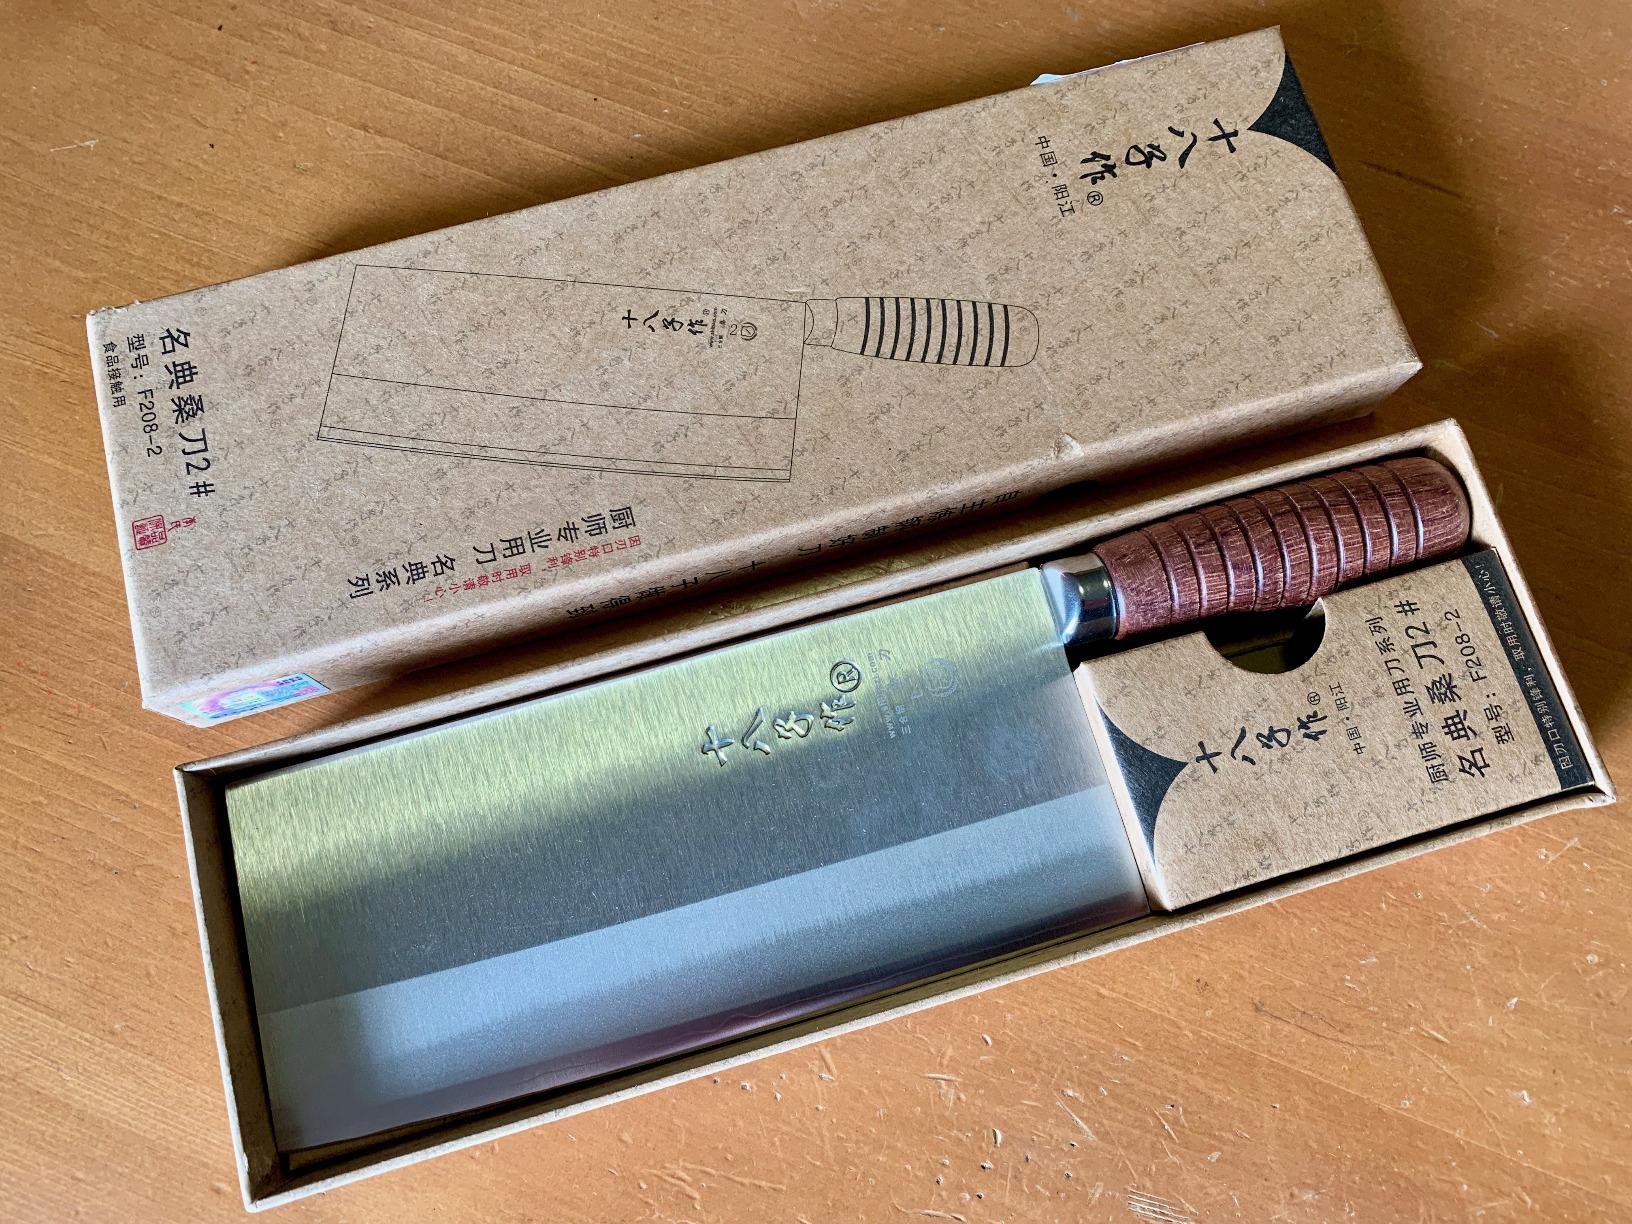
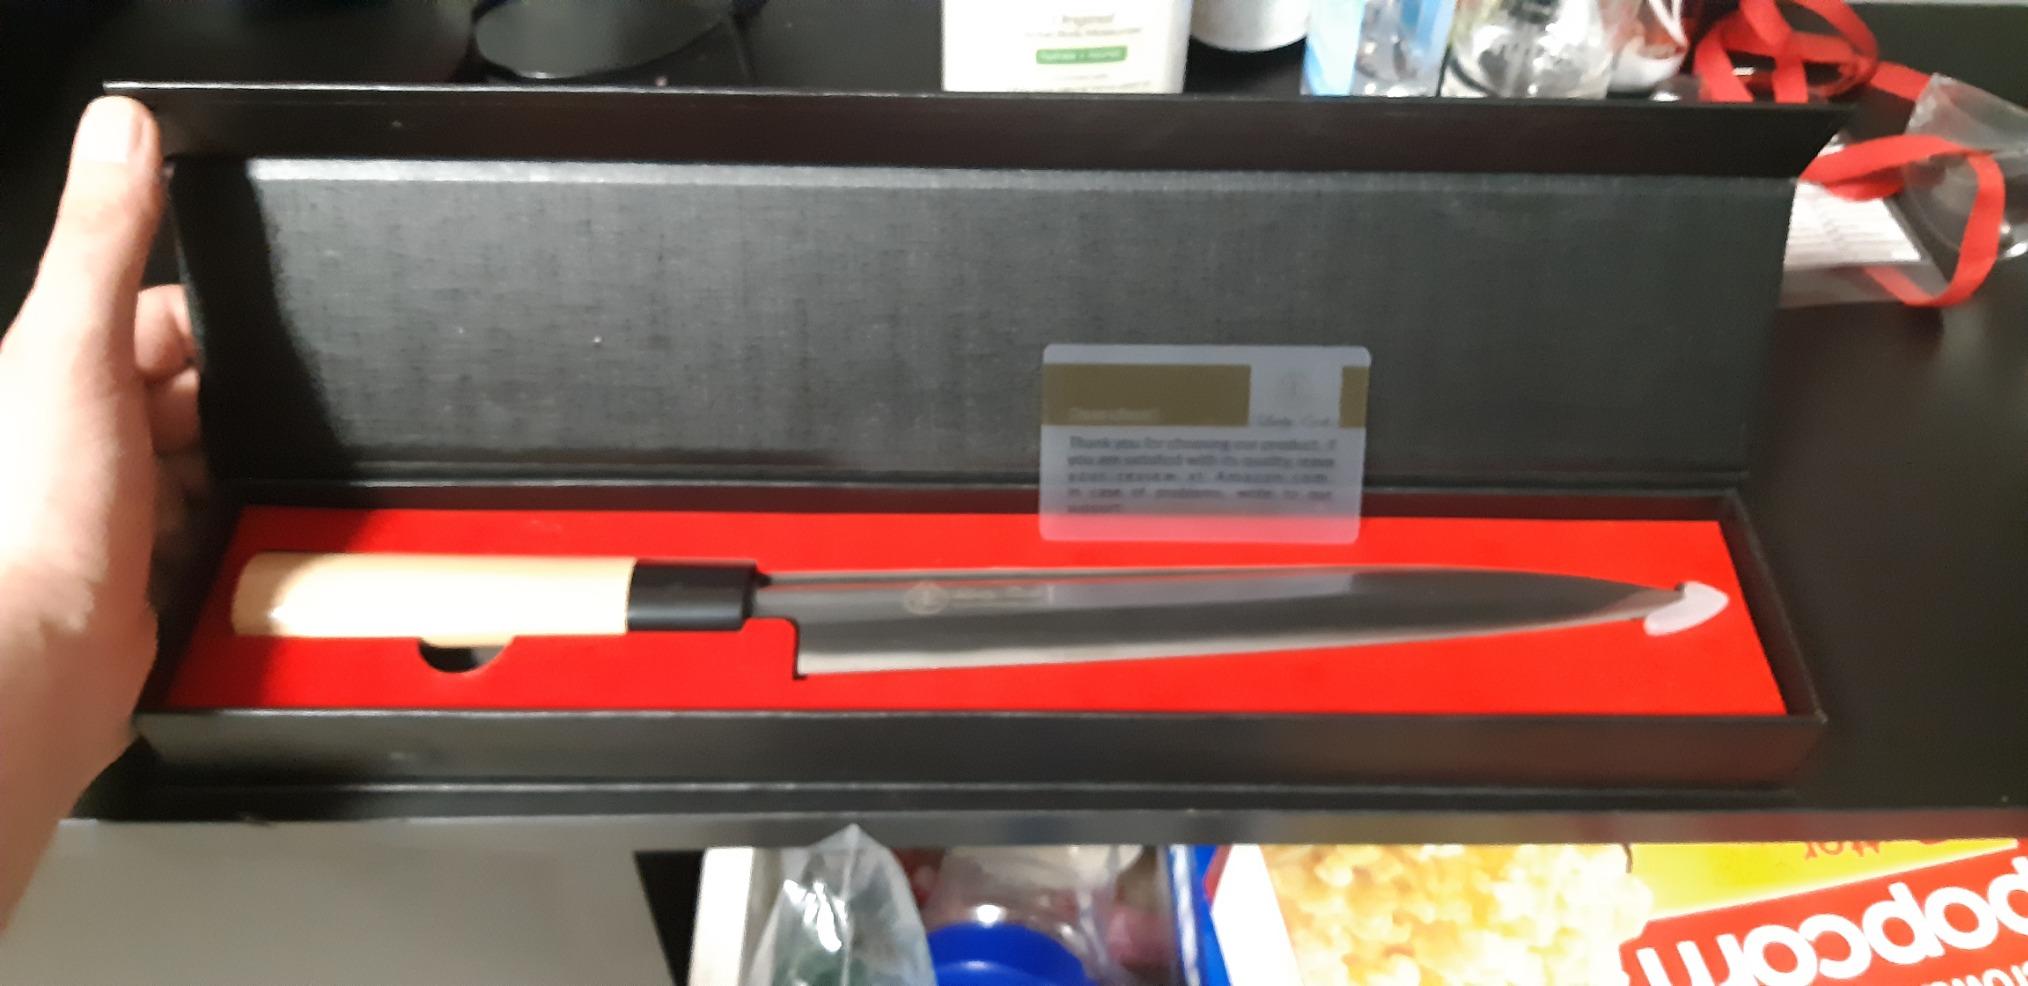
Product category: items_knife
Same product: no